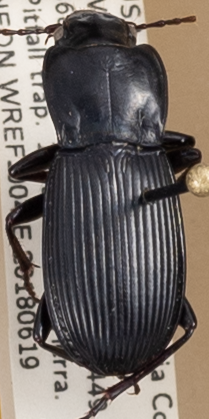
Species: Pterostichus herculaneus
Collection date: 2018-06-19
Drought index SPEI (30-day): -1.45
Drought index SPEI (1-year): -0.32
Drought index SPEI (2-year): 0.71